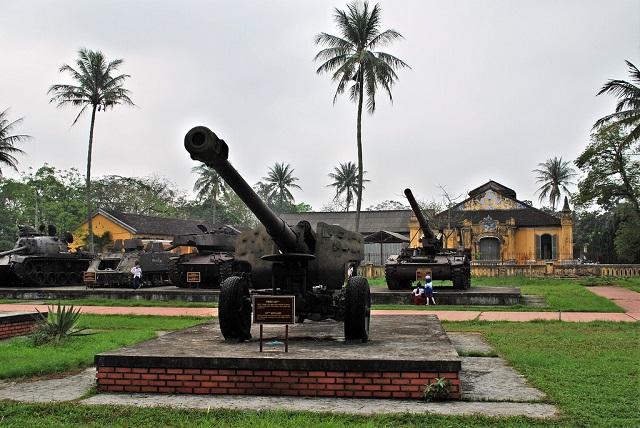
nhiều chiếc xe tăng và xe pháo đang được trưng bày ở khu di tích này